Second Battle of Simtokha Dzong

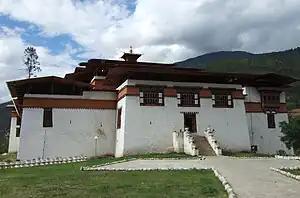
The reconstructed Simtokha Dzong.

The Second Tibetan Invasion of Bhutan or the Second Battle of Simtokha Dzong was a military confrontation in 1634 between the supporters of Zhabdrung Ngawang Namgyal and the forces of the Tibetan Tsangpa dynasty and several Bhutanese lamas allied against him. The latter initially conquered Zhabdrung's seat, Simtokha Dzong, threatening to eliminate his young dominion. The castle's ammunition stores were accidentally ignited during the battle, however, resulting in an explosion that destroyed Simtokha Dzong and much of the Tibetan army. Seizing this chance, Zhabdrung's followers rallied and ousted the Tibetans from their territory, turning the battle into a decisive strategic victory of Ngawang Namgyal, paving the way for the Unification of Bhutan under his rule.